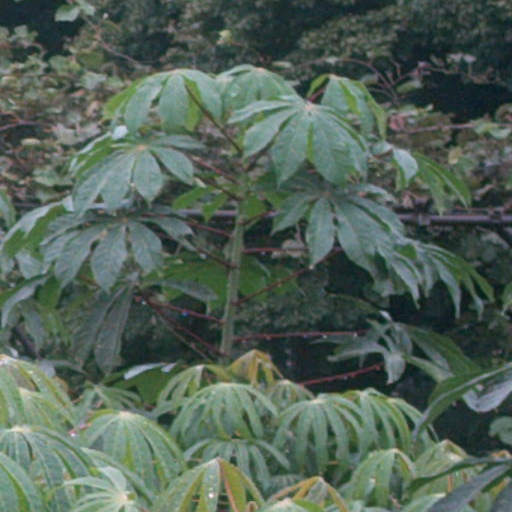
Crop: cassava